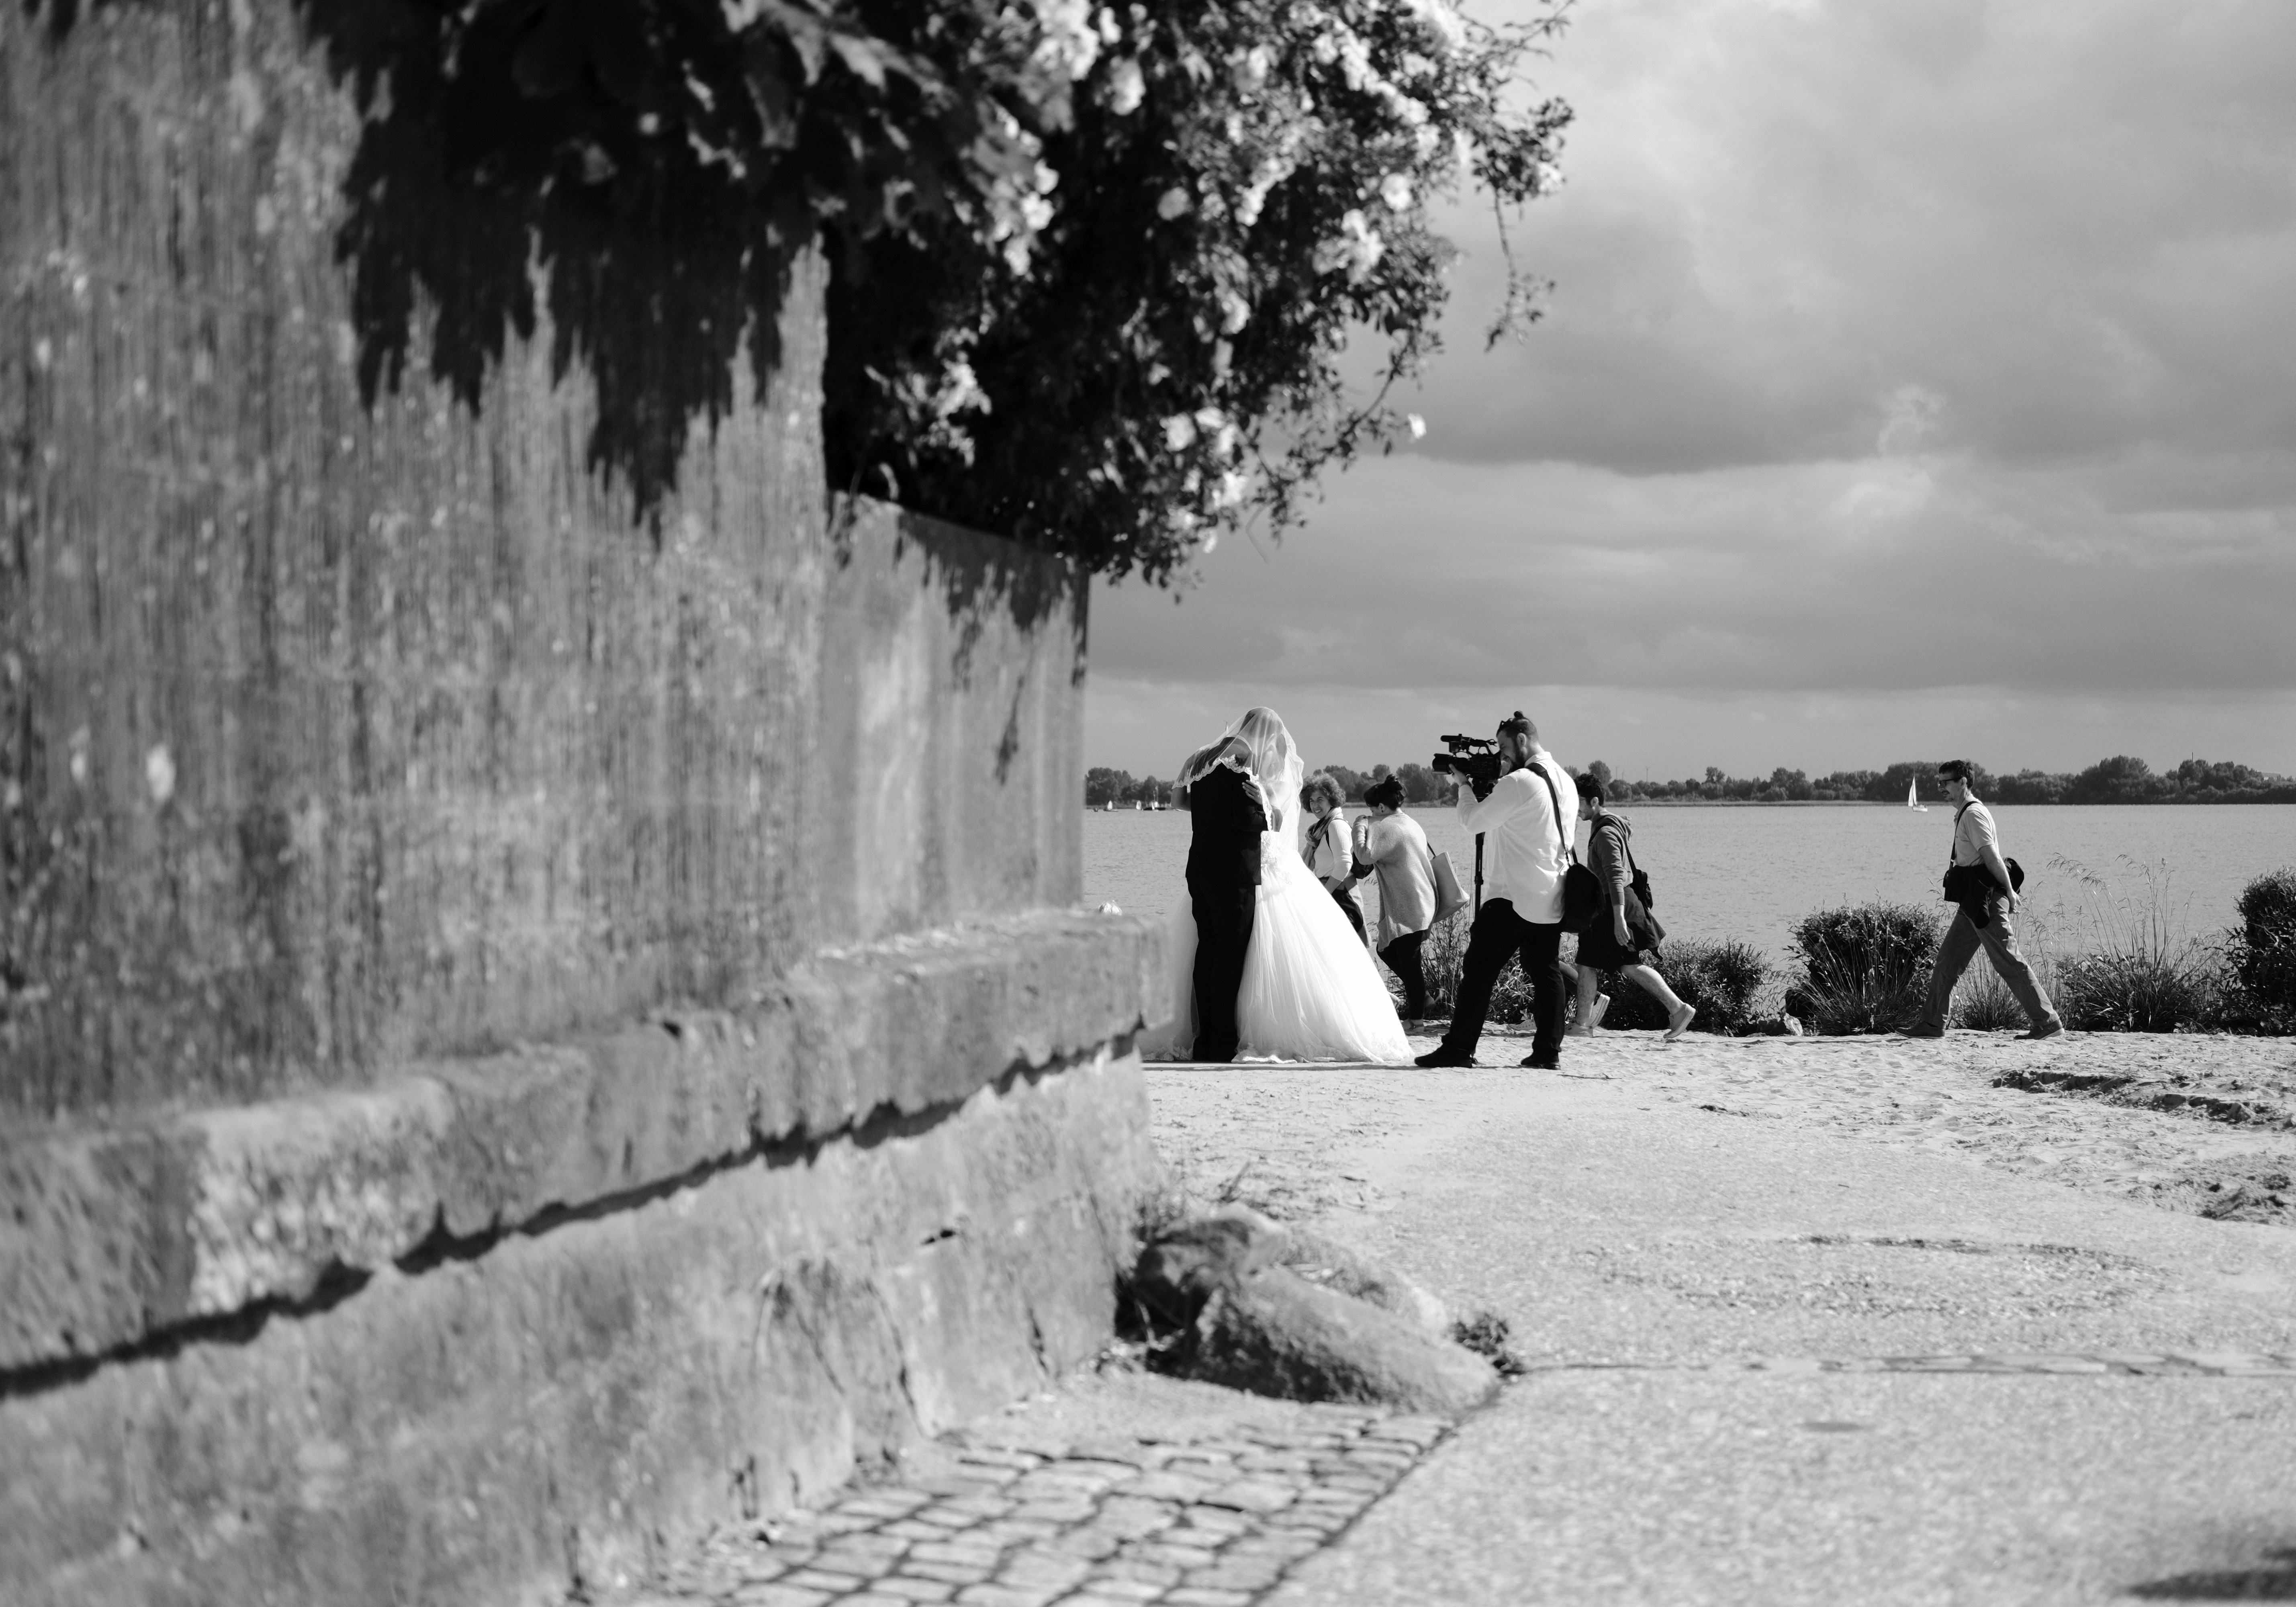
snow, winter, black and white, white, photography, black, monochrome, season, photograph, monochrome photography